Poughkeepsie, Tramps and Thieves

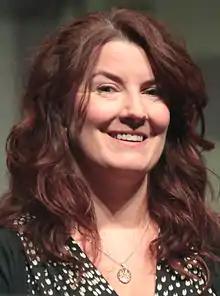
The episode was written by Diane Ruggiero ("pictured"). During a roundtable session during scripting of the episode, Ruggiero and Thomas won in a debate over the extent of Veronica's jealousy.

The episode was written by executive producer Diane Ruggiero and directed by John T. Kretchmer, marking Ruggiero's sixteenth and penultimate writing credit and Kretchmer's twelfth directing credit. One scene in the episode depicts Veronica and Max sitting in the backseat of a vehicle with Chelsea's pimp (a woman) and several bodyguards. Kretchmer decided to place one of the physically domineering bodyguards between Max and Veronica for comedic effect. In addition, Thomas noted that the actress of the pimp, Jackie Debatin, appeared in a similar role in an episode of "The Office" several weeks after the episode aired. The scene in which Keith, in a Sheriff's uniform, spots Don Lamb in his car was difficult to edit because although there was initially no radio music playing, Michael Muhney, the actor of Lamb, was moving his mouth as if singing lyrics. Thomas reported difficulty in finding a song that would match the movements.